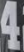
Number: 4